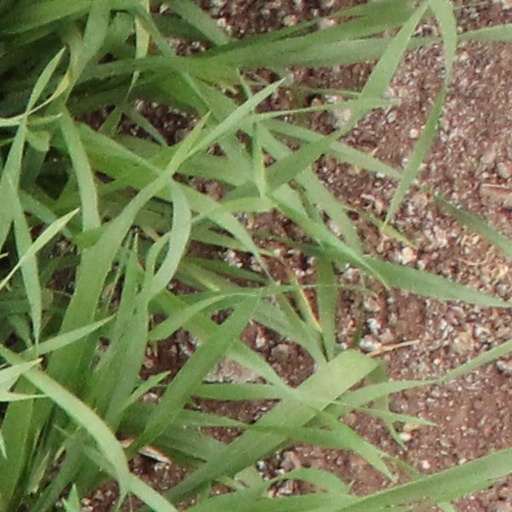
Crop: wheat